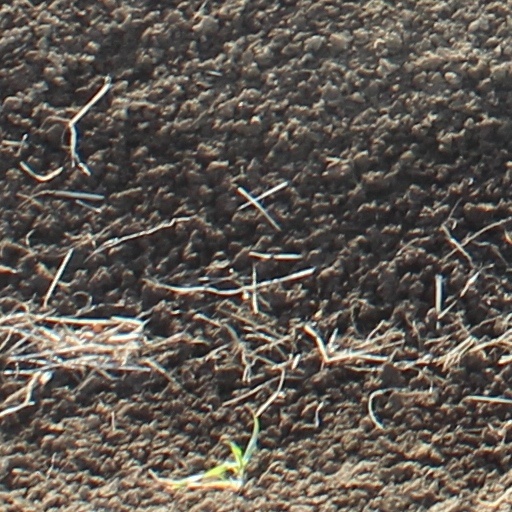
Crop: wheat